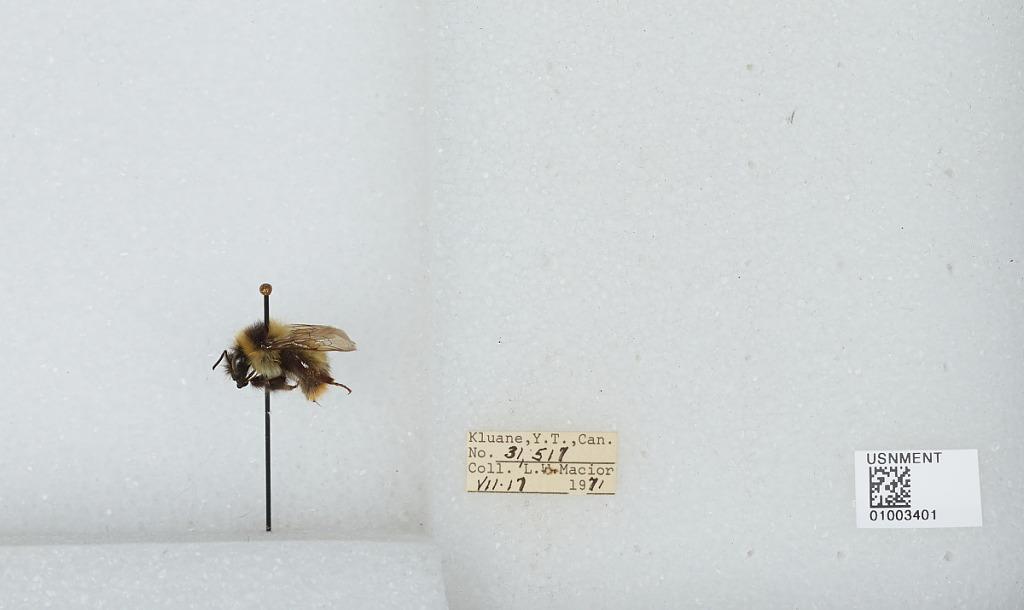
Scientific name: Bombus (Pyrobombus) frigidus Smith
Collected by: L. Macior
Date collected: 1971-7-17
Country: Canada
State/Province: Yukon Territory
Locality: Kluane
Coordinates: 60.75, -139.5